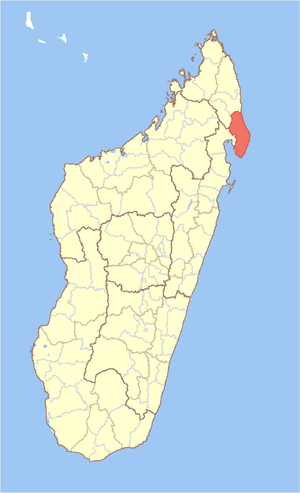
Le district d'Antalaha est un district malgache située dans la région de Sava au nord du pays, dans la province de Diego-Suarez.